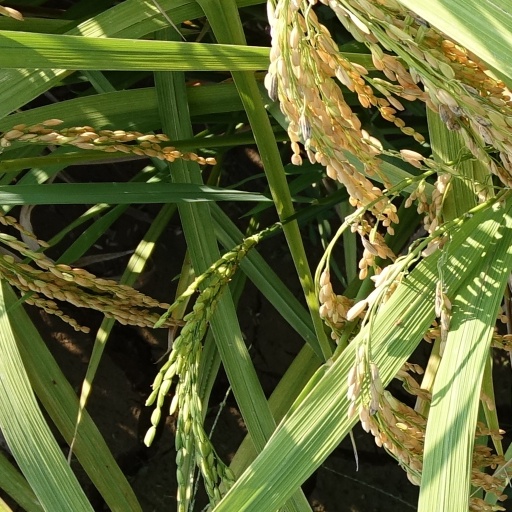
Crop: rice